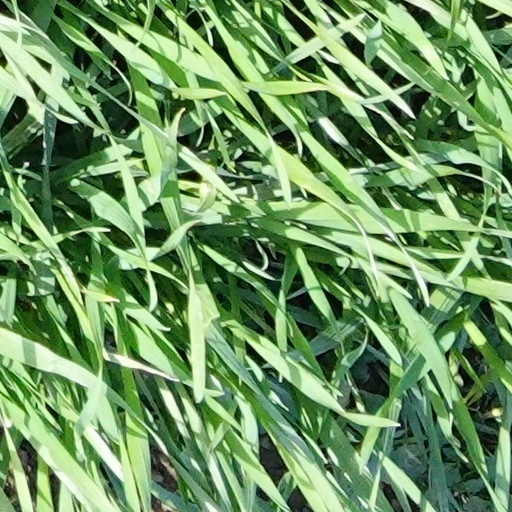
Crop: wheat